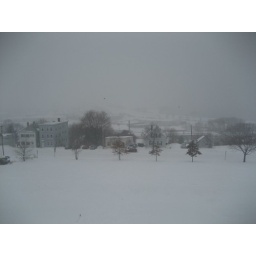
the city and our tall blue apartement building that we love to live in